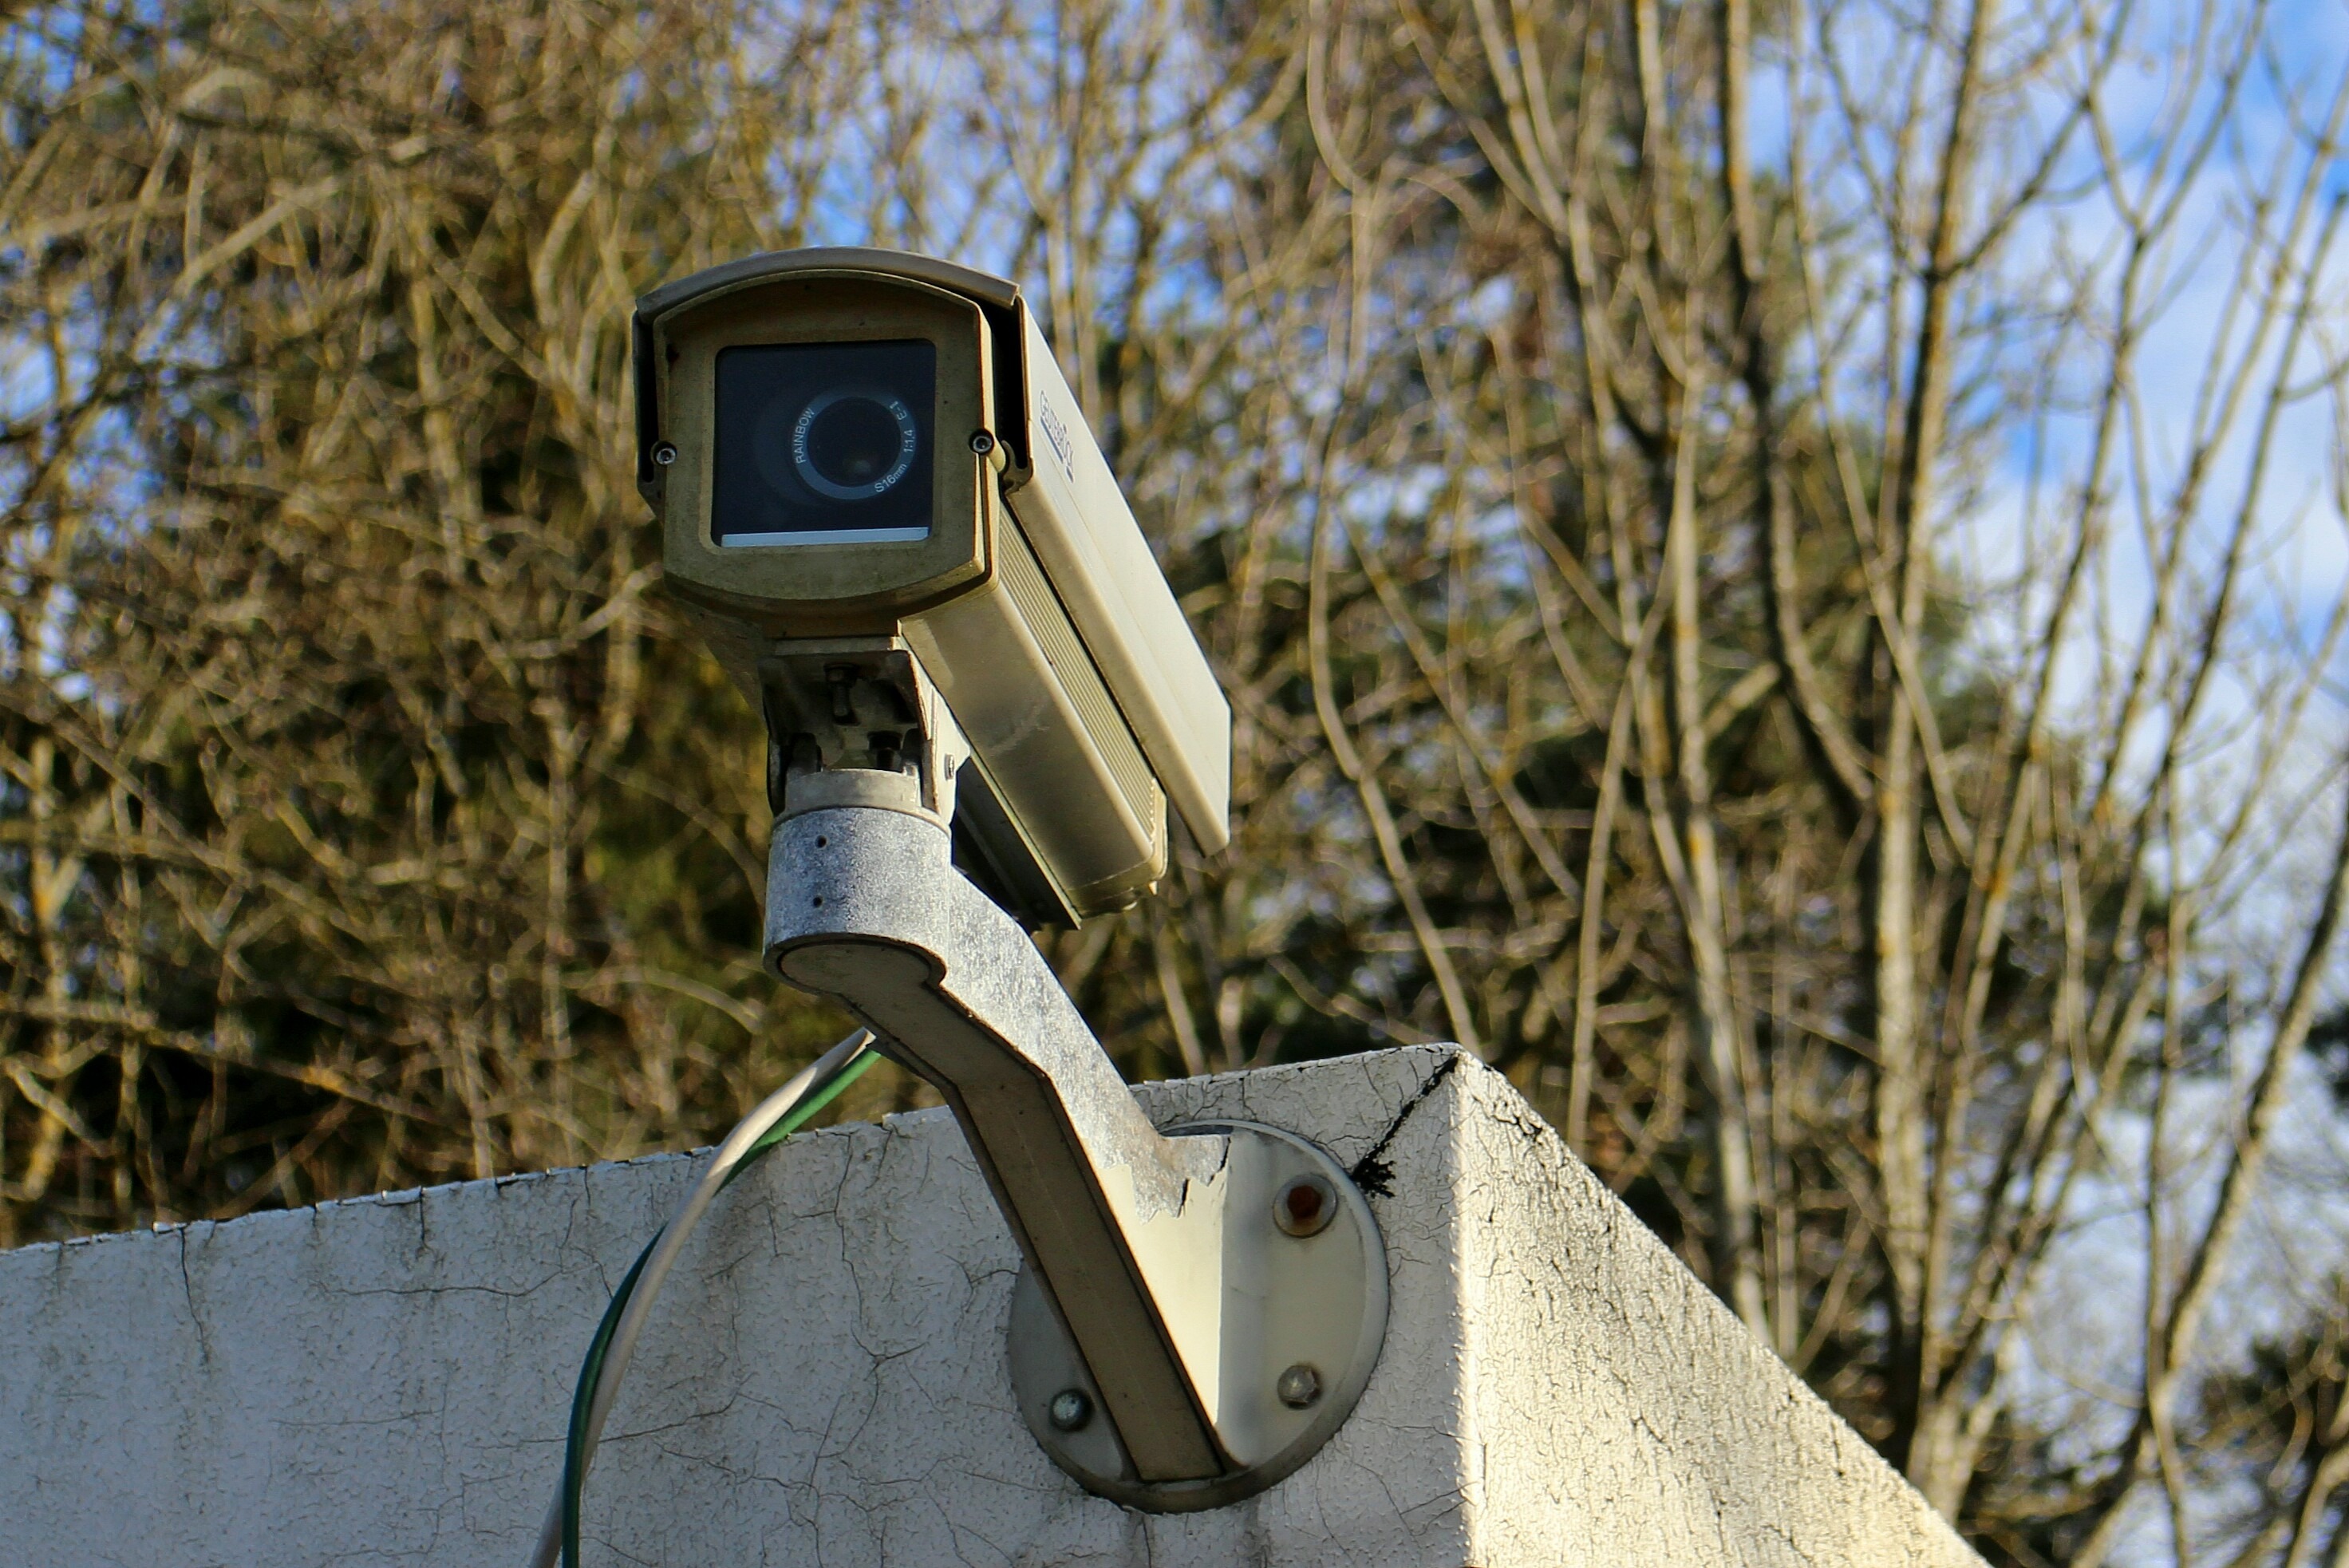
watch, winter, camera, bicycle, spring, green, vehicle, blue, security, season, mountain bike, control, protection, monitoring, surveillance camera, video surveillance, supervision, sure, lack of freedom